Loren Brichter

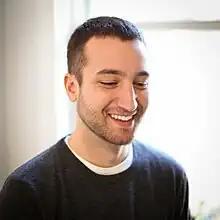
Brichter in 2012

Loren Brichter (born November 15, 1984) is an American software developer who is best known for creating Tweetie and the pull-to-refresh interaction. After atebits, his self-founded company, was bought by Twitter, Inc. in 2010, he developed a word game for iOS called "Letterpress".